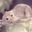
Label: shrew